Arkansas State Capitol

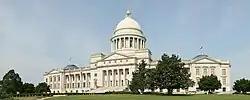
Main façade of the Arkansas State Capitol

The Arkansas State Capitol, often called the Capitol Building, is the home of the Arkansas General Assembly, and the seat of the Arkansas state government that sits atop Capitol Hill at the eastern end of the Capitol Mall in Little Rock, Arkansas.